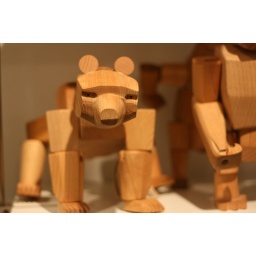
bear by david weeks studio at auto